Oolong

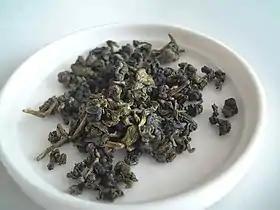
"Oolong" tea leaves

Oolong ('black dragon' tea) is a traditional semi-oxidized Chinese tea ("Camellia sinensis") produced through a process that includes withering the leaves under strong sun and allowing some oxidation to occur before curling and twisting. Most oolong teas, especially those of fine quality, involve unique tea plant cultivars that are exclusively used for particular varieties. The degree of oxidation, which is controlled by the length of time between picking and final drying, can range from 8% to 85% depending on the variety and production style. Oolong is especially popular in southeastern China and among ethnic Chinese in Southeast Asia, as is the Fujian preparation process known as the gongfu tea ceremony.